EN 15227

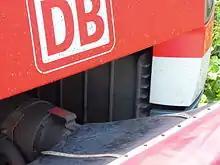
Anti-climbing protection on DBAG Class 422 with horizontal ribs and the crash box behind them, all covered by the outer hull of the cabin compartement

EN 15227 is a European standard about the crashworthiness requirements for railway vehicle bodies. It was first resolved in 2008 and it is binding since 2012 for all new vehicles in the European Union.